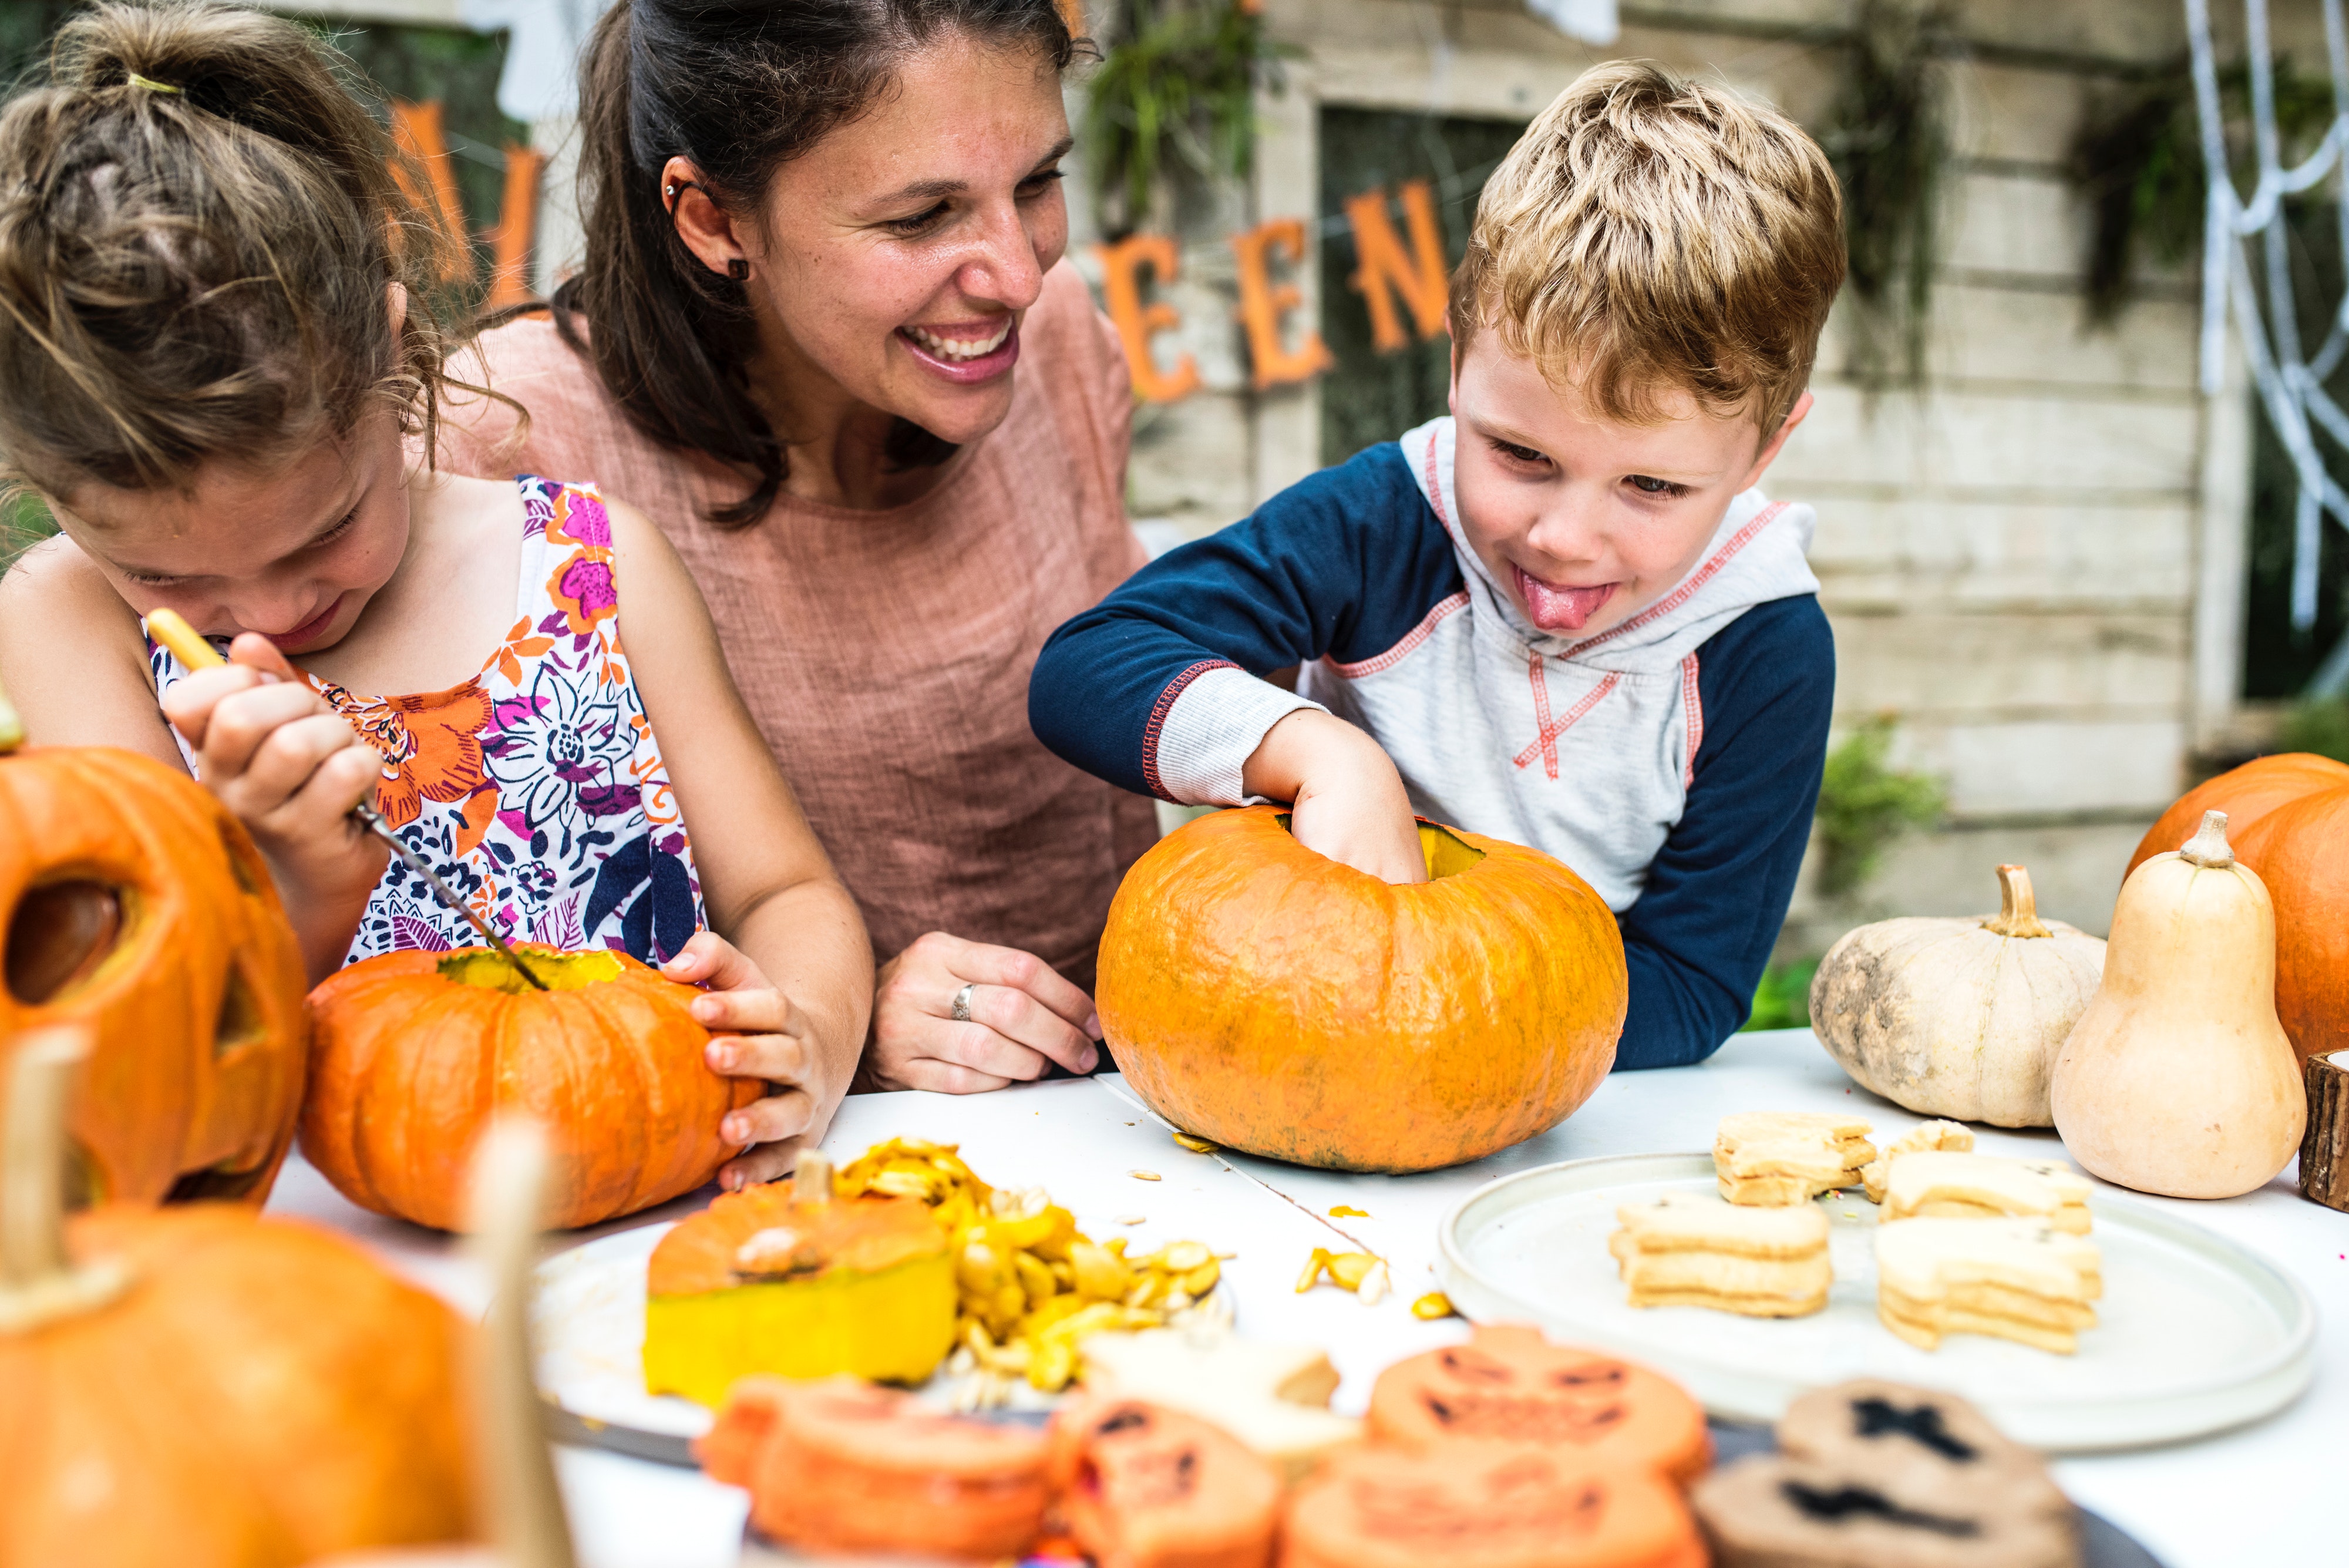
pumpkin, trick or treat, calabaza, people, orange, local food, winter squash, child, vegetable, community, natural foods, food, gourd, fruit, tradition, brunch, plant, whole food, cucurbita, vegetarian food, toddler, thanksgiving, meal, autumn, eating, family, produce